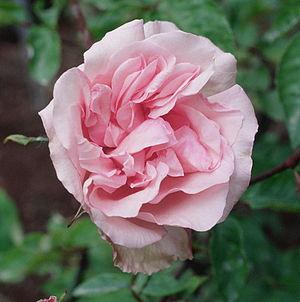
'Madame Émilie Charrin' est un cultivar de rosier obtenu en 1895 par le rosiériste lyonnais Jean Perrier. Elle n'est presque plus commercialisée aujourd'hui malgré la délicatesse de ses fleurs d'un joli coloris dit rose de Chine. On peut l'admirer à la roseraie du Val-de-Marne de L'Haÿ-les-Roses ou à la roseraie du jardin botanique royal de Madrid.
La roseraie du jardin botanique royal de Madrid, nommée aussi collection Blanca Urquijo de roses anciennes est une roseraie de 2.000 m² de surface, située au Jardin botanique royal de Madrid de la Communauté de Madrid.
Les « rosiers thé », ou rosiers à odeur de thé, sont des hybrides de rosiers issus de croisements effectués par des rosiéristes.